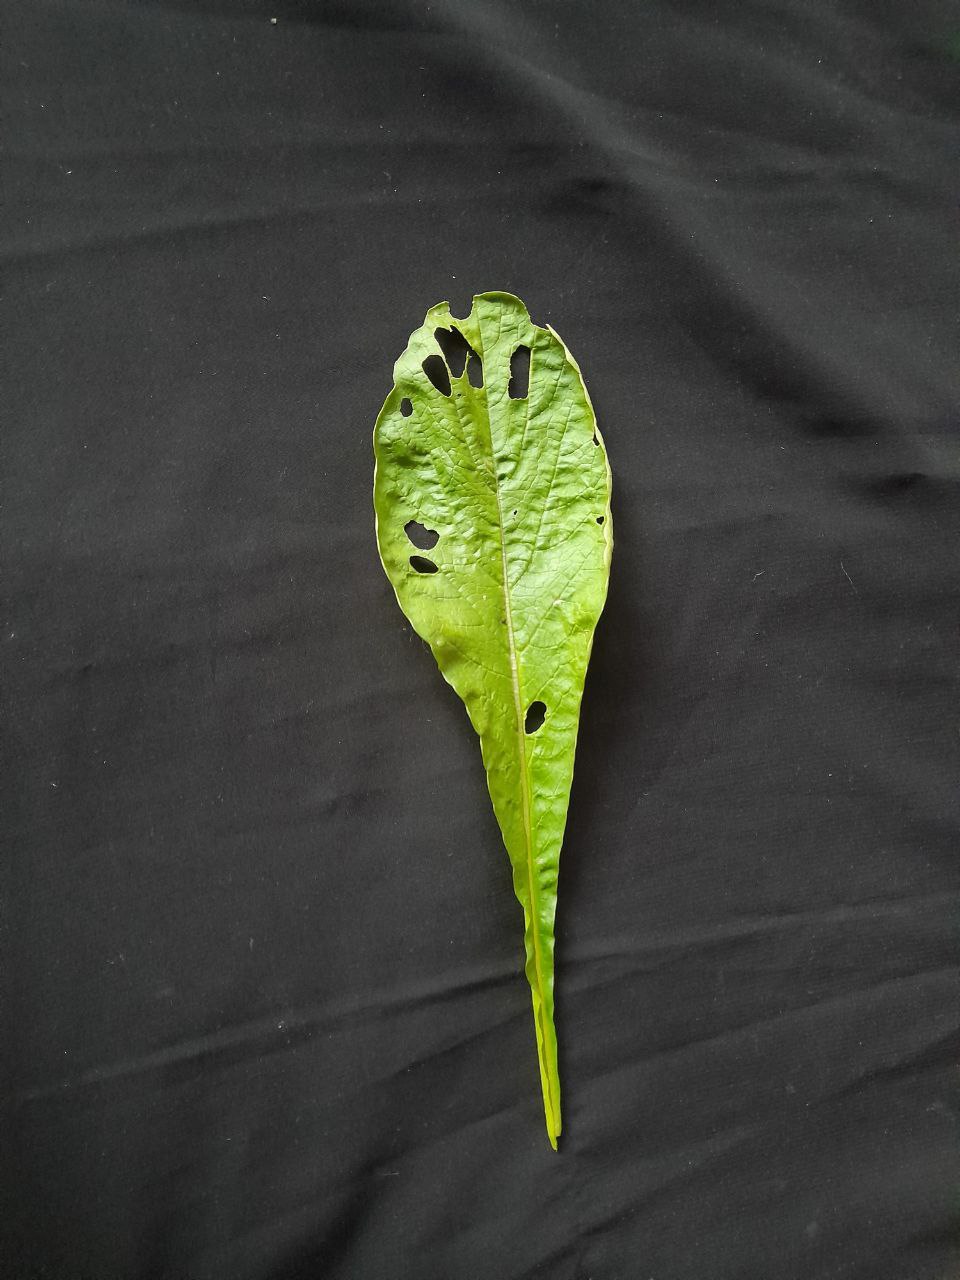
Label: flea beetle